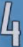
Number: 4